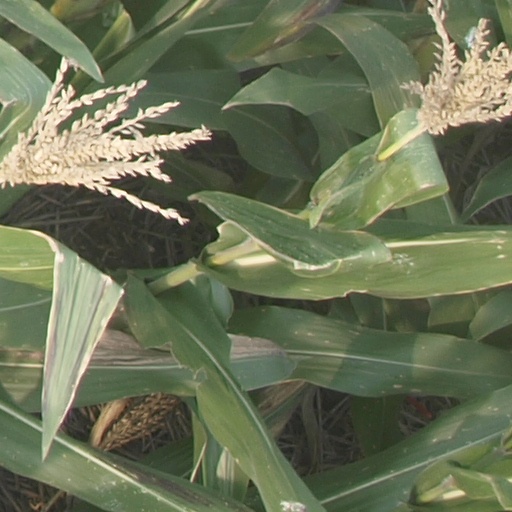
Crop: maize; corn